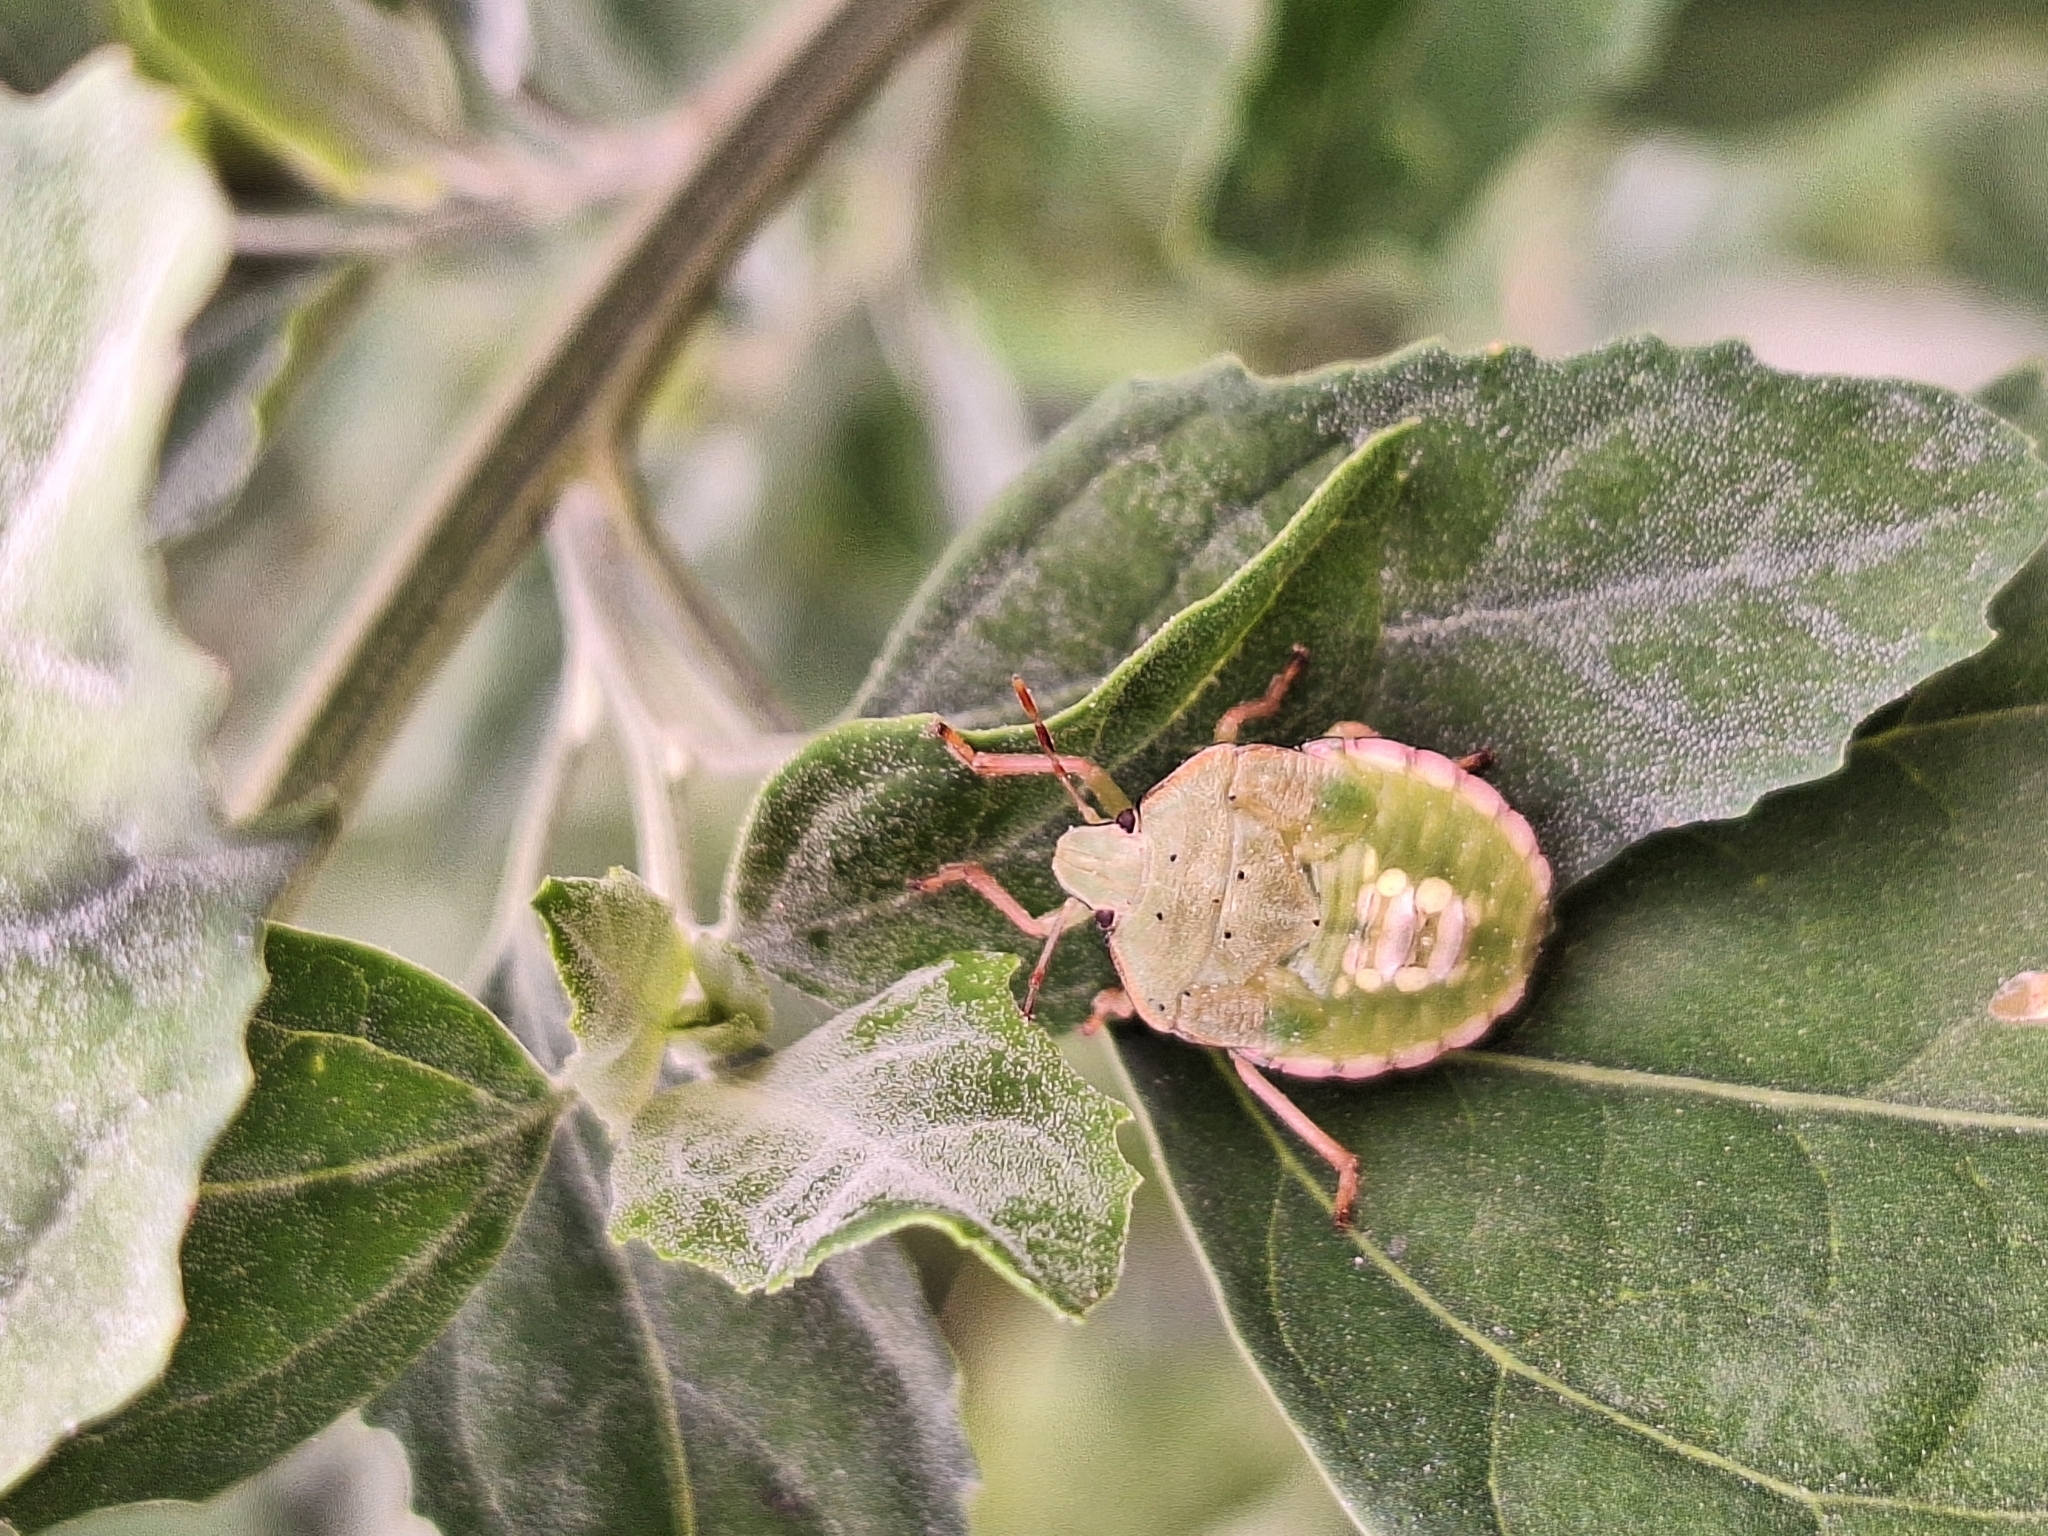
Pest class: stink_bug